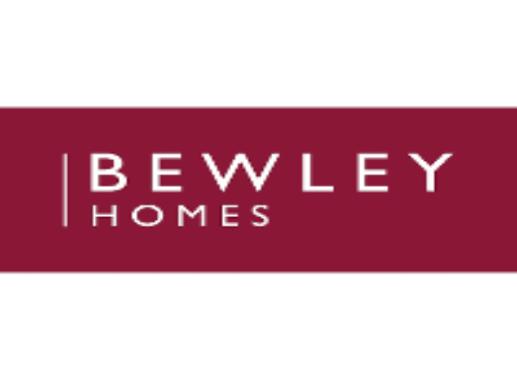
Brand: Bewley's
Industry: Food